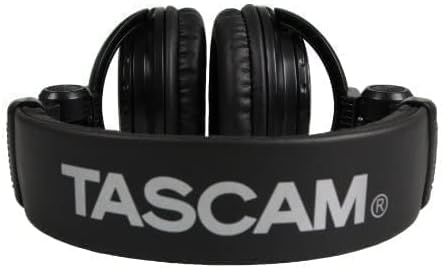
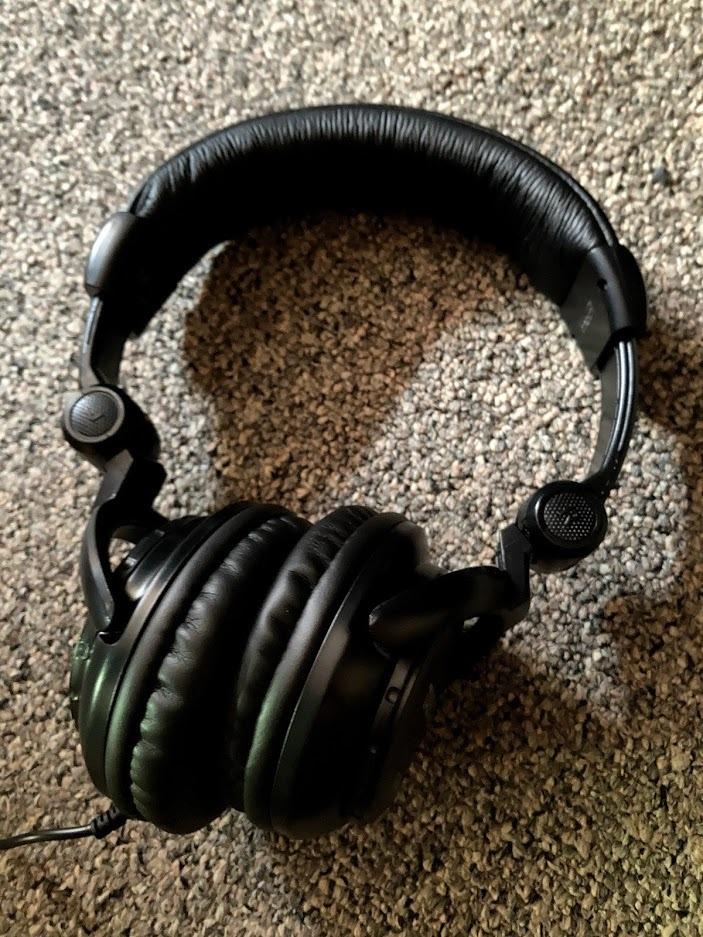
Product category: headphones
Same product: yes